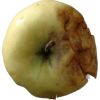
Label: Apple hit 1